State Express Transport Corporation

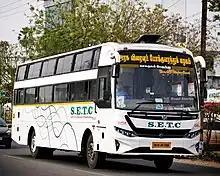
Non-AC Seater cum Sleeper Bus from Tirunelveli to Chennai Thiruvanmiyur.

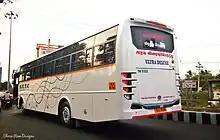
Ultra Deluxe Bus from Tirunelveli to Tirupati.

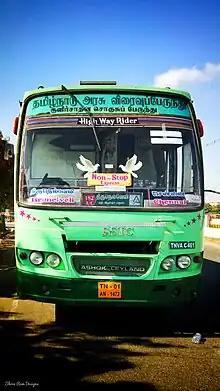
AC seater bus with old green livery from Chennai Koyambedu to Tirunelveli.

SETC provides services at fixed rates throughout the year, unlike Omni buses where fares increase multi-fold during long weekends and festival holidays.services.